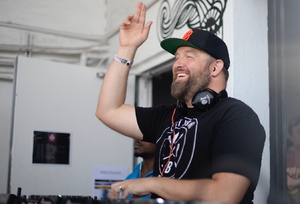
Claude VonStroke, de son vrai nom Barclay Crenshaw, est un DJ et producteur de house originaire de Détroit. Il est à la tête des labels Dirtybird et Mothership, basés à San Francisco. En 2016 il s'associe avec Green Velvet pour fonder le duo au nom de Get Real.